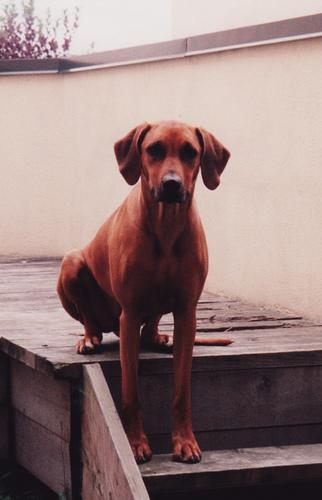
Rhodesian_ridgeback